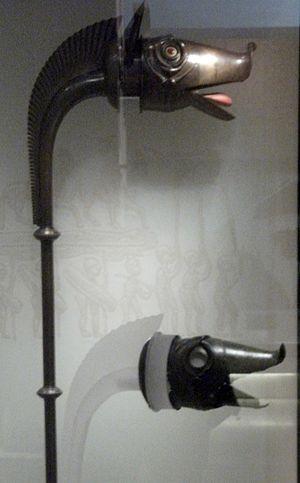
Deskford est une paroisse et un hameau de Moray, en Écosse.
Un carnyx ou carnynx ou carnux est un instrument de musique celtique, de la famille des instruments à vent, de la sous-famille des cuivres. Cor de musique celtique de l'art celte, et de la mythologie celtique, à caractère guerrier, de l’âge du fer il est utilisé lors des guerres chez les Celtes pour galvaniser et mener les troupes, et pour effrayer et impressionner l’ennemi.